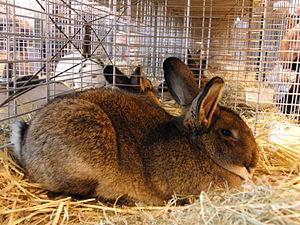
Lapin gris de Vienne - Salon international de l'agriculture 2011, Paris, France
Le gris de Vienne est une race de lapin domestique originaire d’Allemagne.